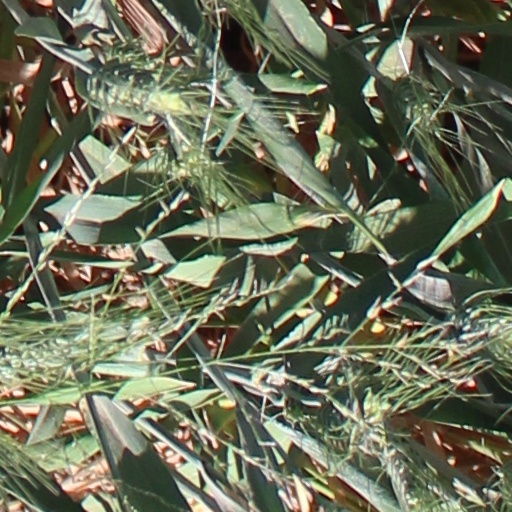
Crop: wheat